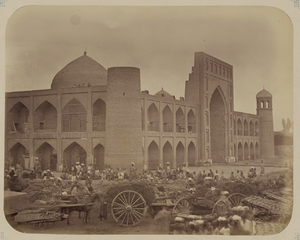
Cette photographie est extraite de la partie ethnographique de l'Album du Turkestan, étude visuelle complète de l'Asie centrale entreprise après que l'Empire russe prit le contrôle de la région dans les années